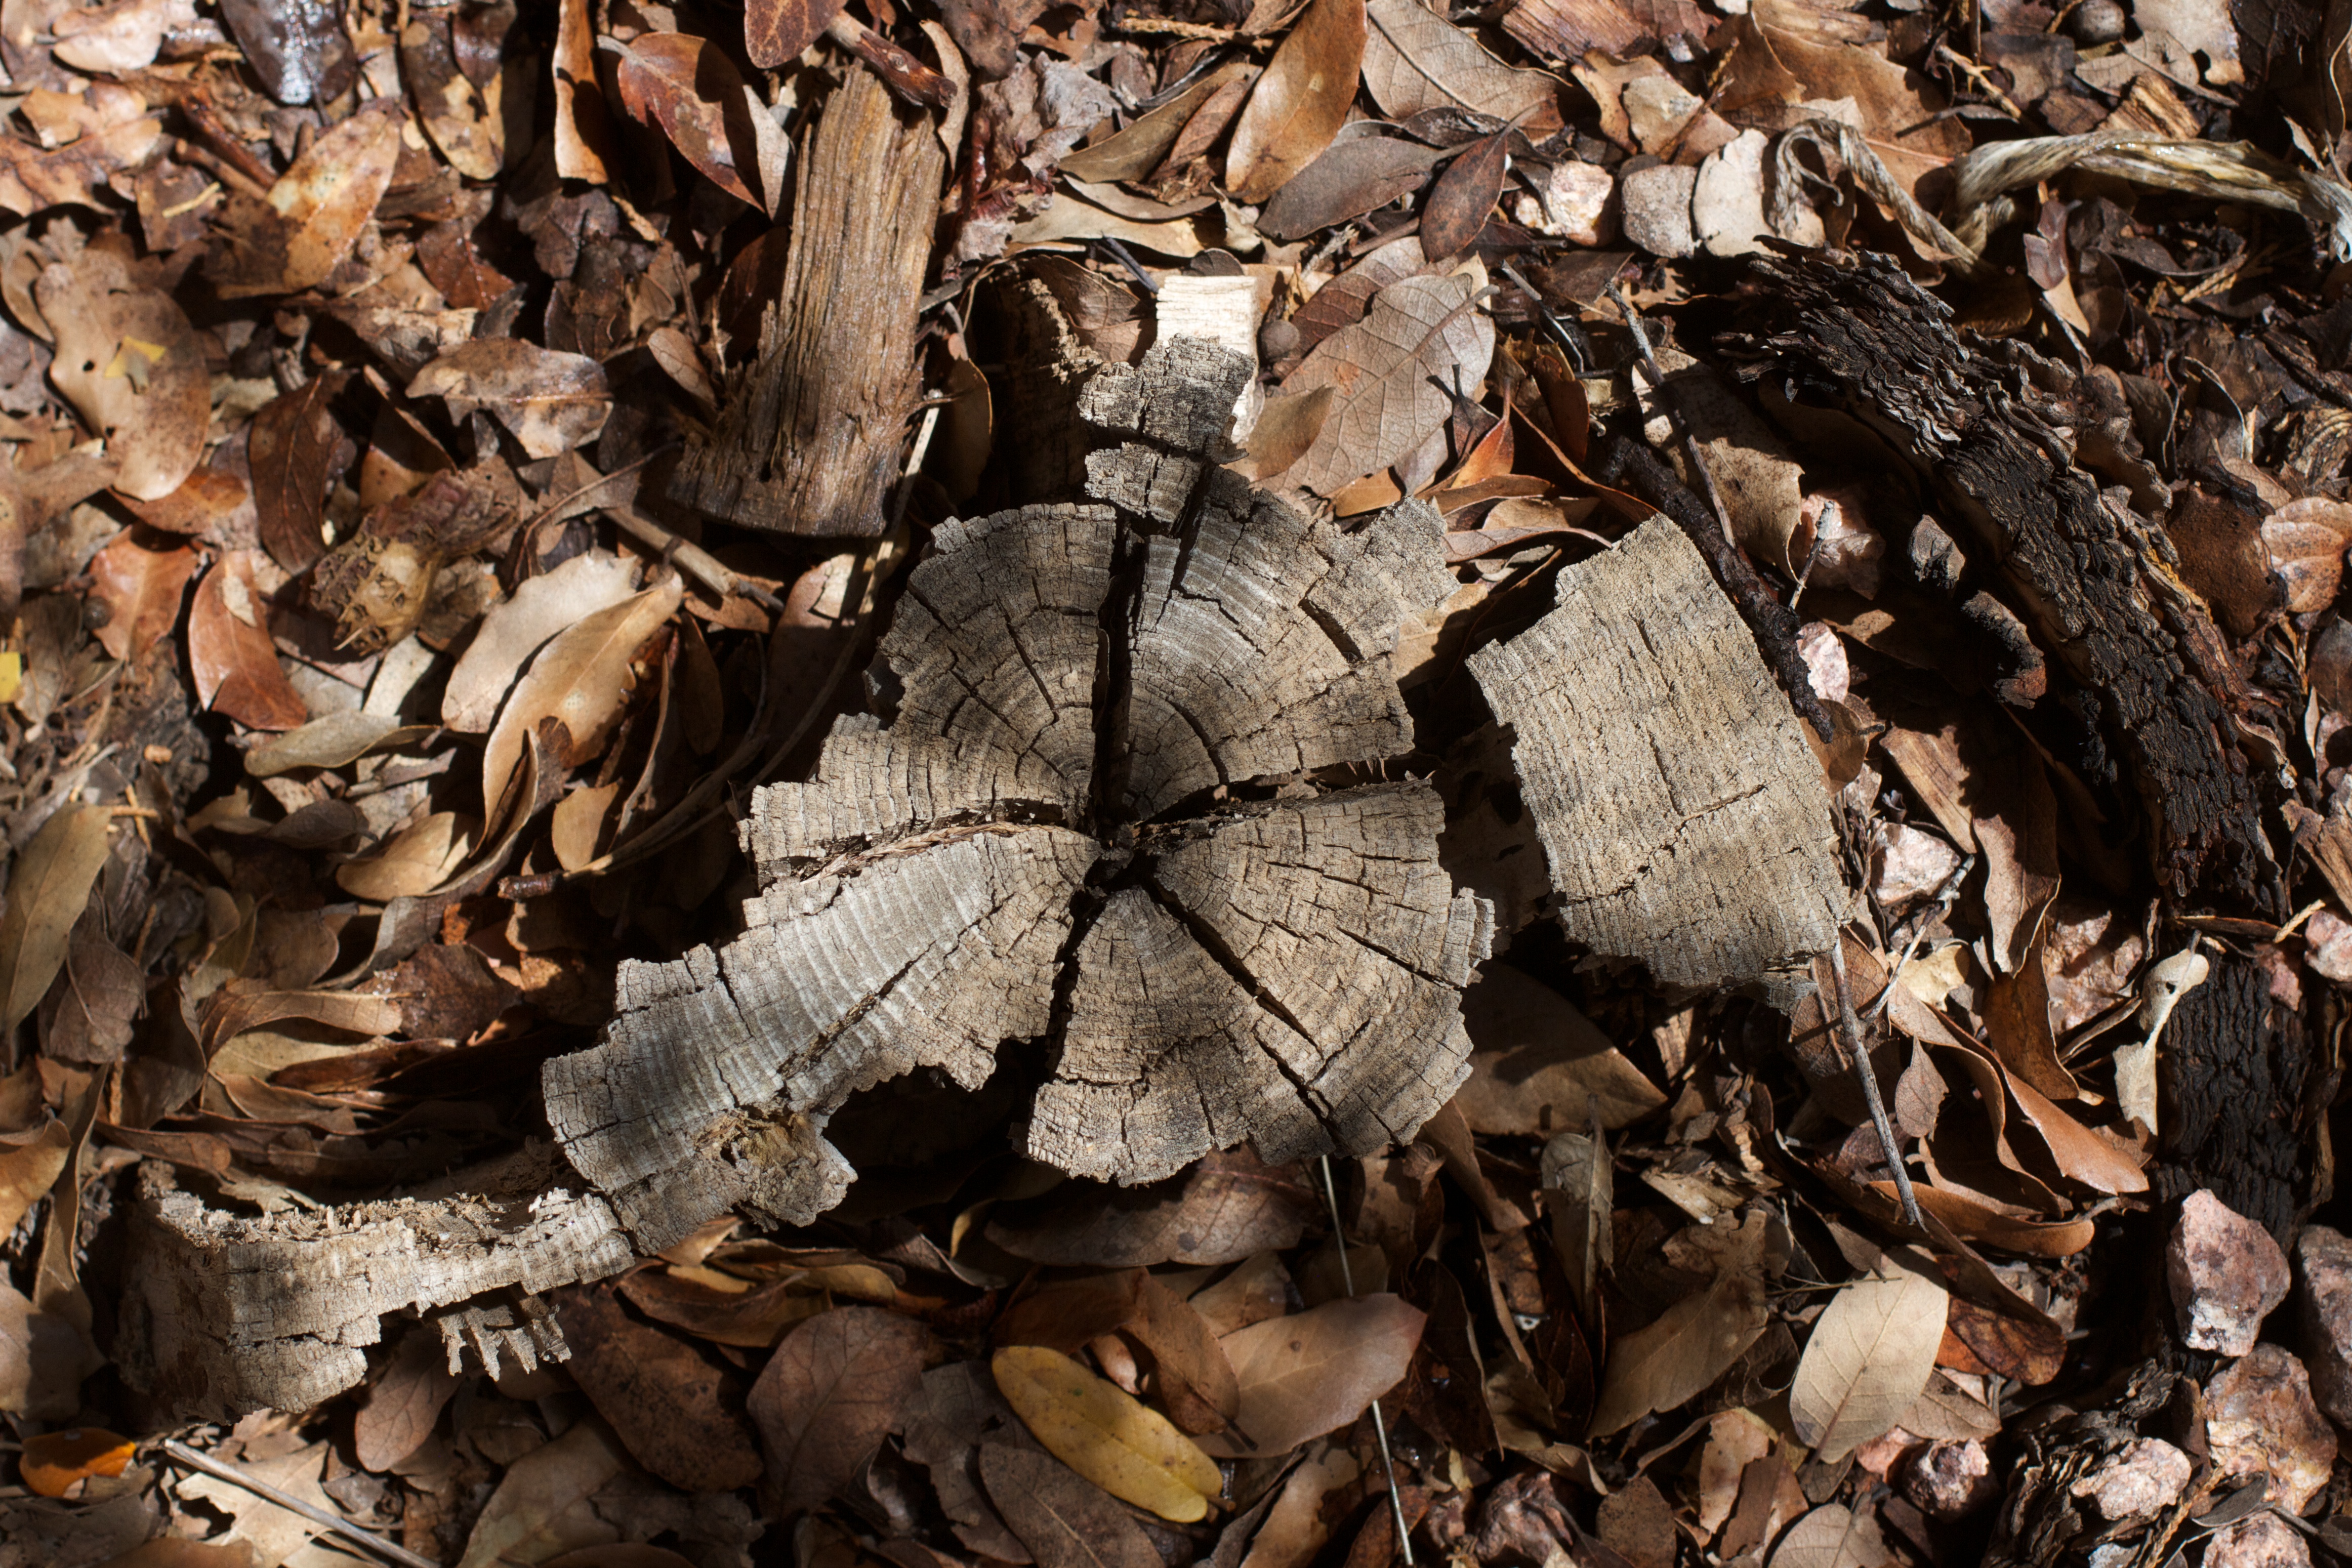
tree, nature, forest, branch, plant, wood, leaf, flower, trunk, autumn, soil, flora, season, woodland, woody plant